Guckheim

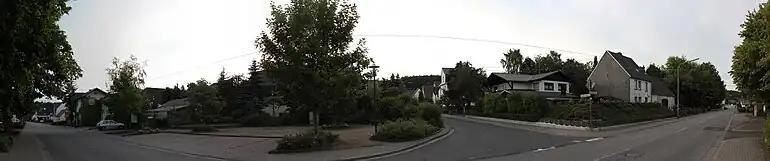
Main Street in Guckheim, June 2011

The word "guggjon" from the West Germanic, meaning "watch" or "look at" (the verb "gucken" means "look" in Modern High German) was used for a place of especial esteem and status.